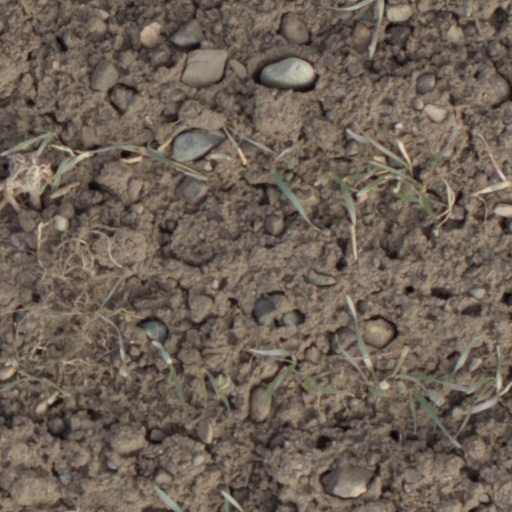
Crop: wheat